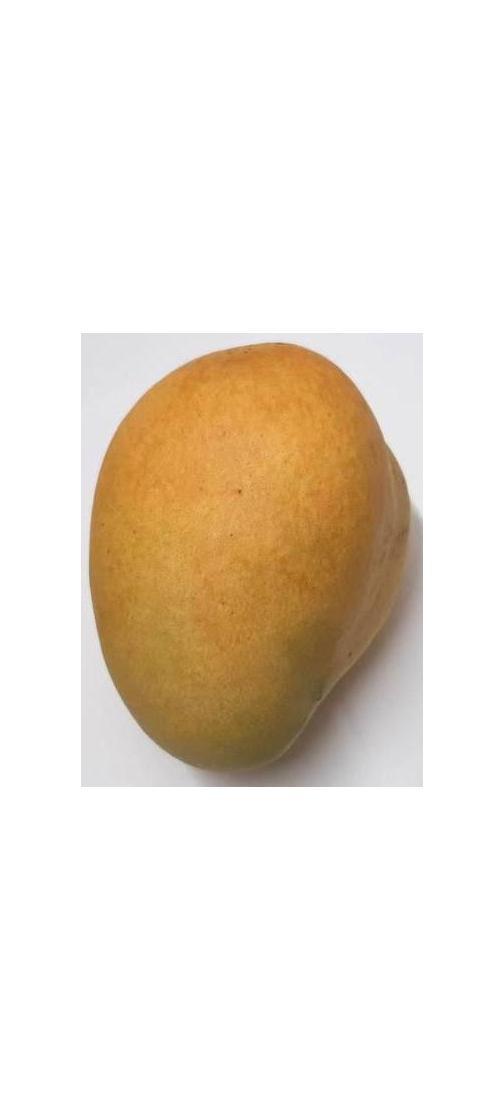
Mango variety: Bari-11